Gaël Yanno

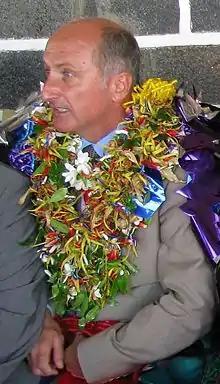
Yanno in 2011

Gaël Yanno (born 2 July 1961 in Nouméa, New Caledonia) is a French politician, and a member of the Union for a Popular Movement. He served as President of the Congress of New Caledonia from 2014 to 2015, and again from July 2018 to May 2019.